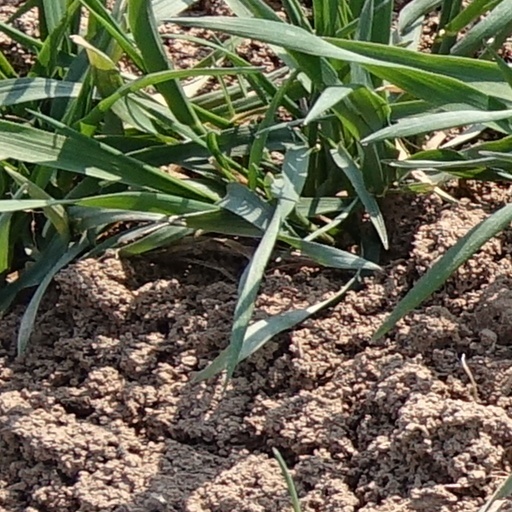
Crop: wheat